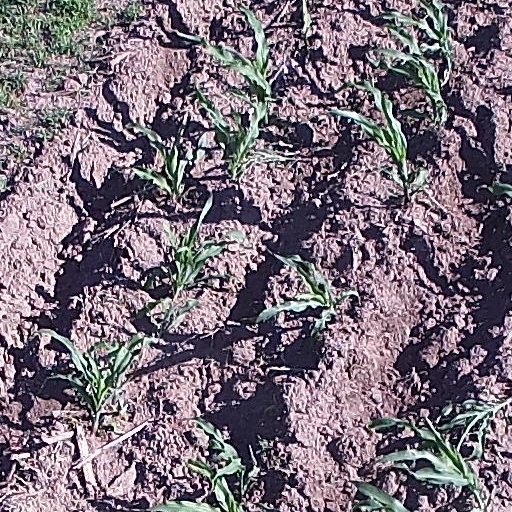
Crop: maize; corn